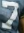
Number: 7